Hotel Vendome (novel)

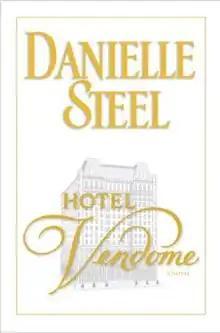
First edition

Hotel Vendome is a novel by Danielle Steel, published by Delacorte Press in November 2011. The book is Steel's eighty-fifth novel, and (including non-fiction and children's books) her 103rd book overall.